Honest Charley

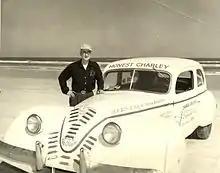
Honest Charley custom '34 Ford on the beach at Daytona.

Honest Charley was an American businessman and pioneer in the high performance automotive parts industry. Born Charles Edward Card Jr. (January 18, 1905 – October 26, 1974), he was known throughout the racing and hot rod communities by the trade name Honest Charley. In 1948 he created the Honest Charley's Speed Shop in Chattanooga, Tennessee in the United States. The company became well known for its unique and entertaining catalogs which were originally hand drawn. Honest Charley's also attracted the attention of the aftermarket parts industry for its innovative distribution techniques. He was a racing enthusiast, patron and sponsor. He was a USAC Life Time Member with member number 121 and early member of the Indy 500 Old Timers Club. In 1970 he became the second inductee into Specialty Equipment Market Association (SEMA) Hall of Fame.